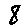
Label: 8